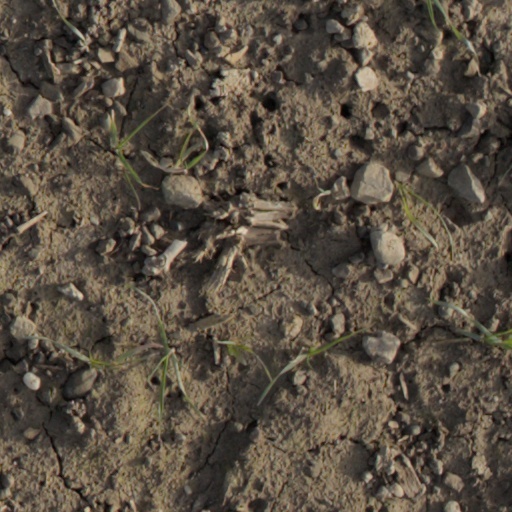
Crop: wheat